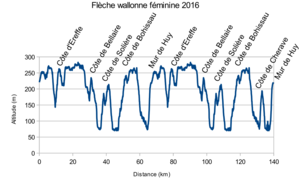
La 19ᵉ édition de la Flèche wallonne féminine a lieu le 20 avril 2016. C'est la sixième épreuve de l'UCI World Tour féminin 2016. Comme l'année précédente, c'est la Néerlandaise Anna van der Breggen de la formation Rabo Liv Women qui s'impose. Elle devance sa compagnonne d'échappée : l'Américaine Evelyn Stevens de l'équipe Boels Dolmans. La championne des États-Unis Megan Guarnier permet à cette dernière équipe de placer deux coureuses sur le podium.